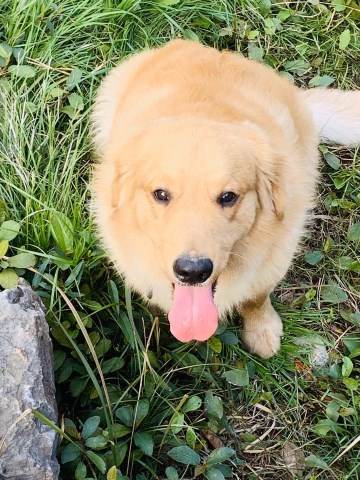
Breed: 5355-n000126-golden_retriever